Jumbo (actor)

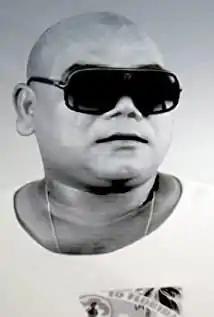

Sukhlal Babu (1944–2004, also known as Babu Lal or Babul Gomez) known professionally as Jumbo was a Bangladeshi film actor who had acted in negative roles in many Dhallywood movies.